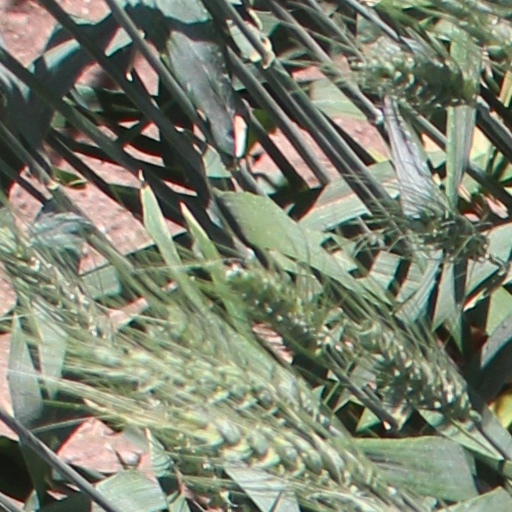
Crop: wheat